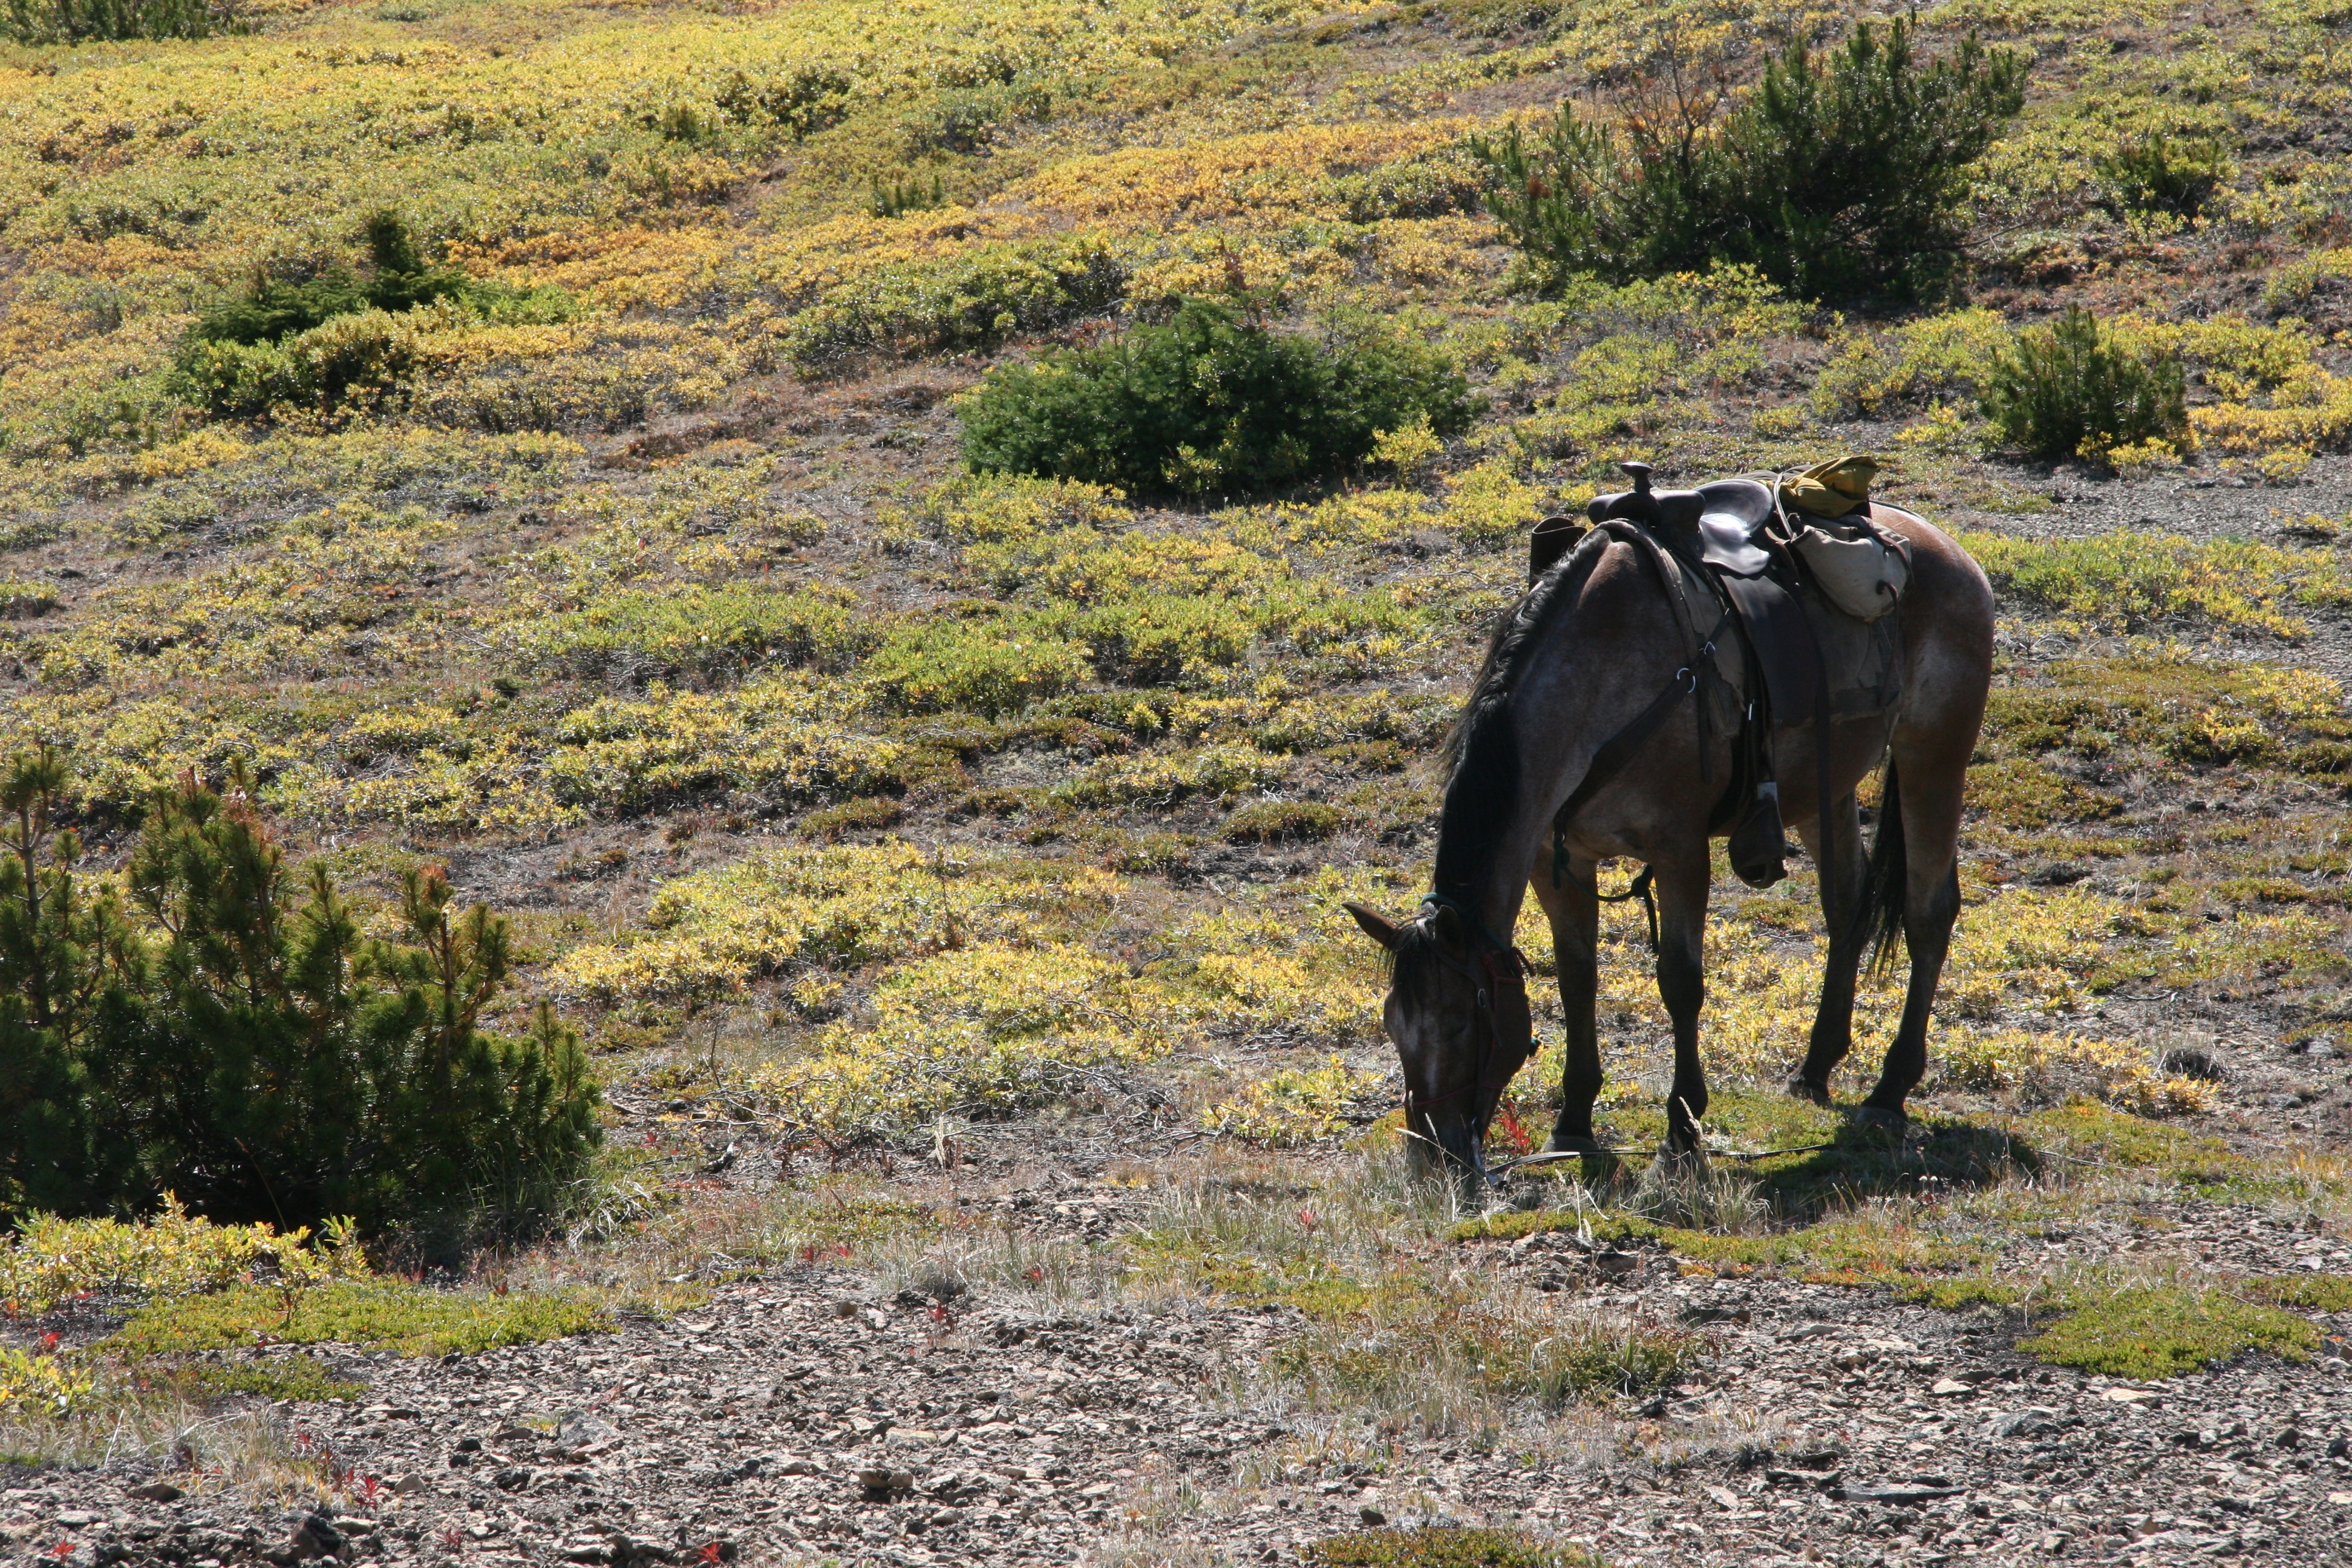
landscape, wilderness, wildlife, herd, pasture, grazing, horse, mammal, ride, graze, canada, mare, western, rural area, pack animal, trail riding, horse like mammal